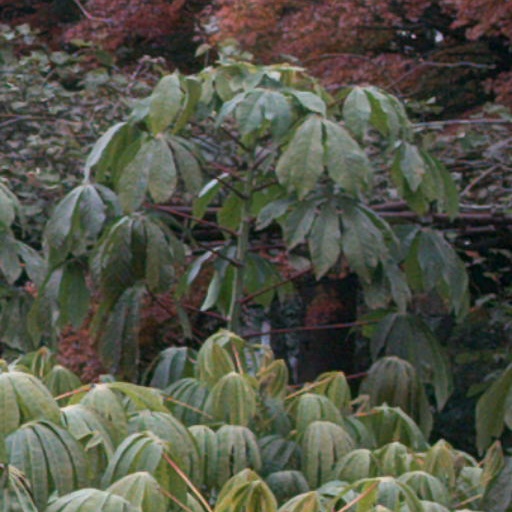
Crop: cassava